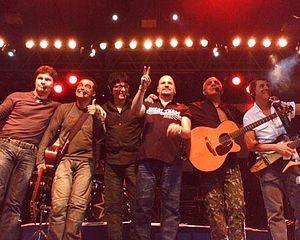
Roupa Nova est un groupe de pop rock brésilien, originaire de Rio de Janeiro. Il est formé dans les années 1980 et se trouve encore en activité. Influencé par le rock, pop rock, et pop, il a fréquemment été comparé au groupe américain Toto. Le groupe compte plus de 20 millions d'exemplaires vendus et plus de 52 singles dans sa carrière. Roupa Nova forme son propre label en 2004, avec le lancement du CD/DVD ROUPAcustico 1.